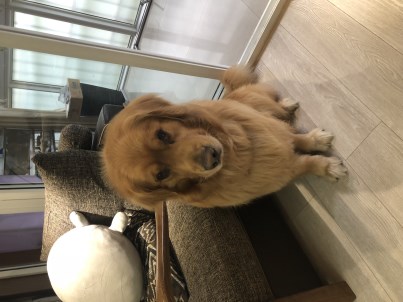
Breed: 5355-n000126-golden_retriever